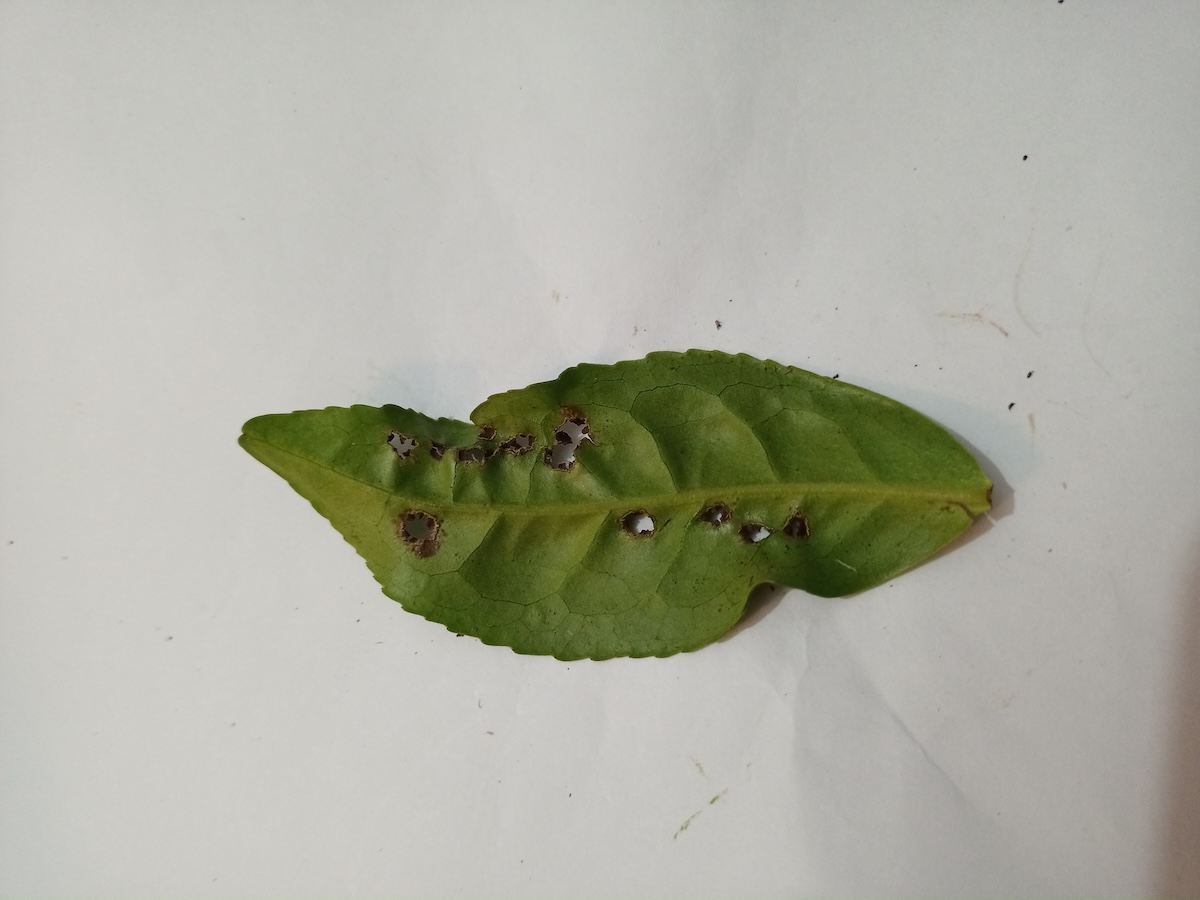
Label: Green mirid bug